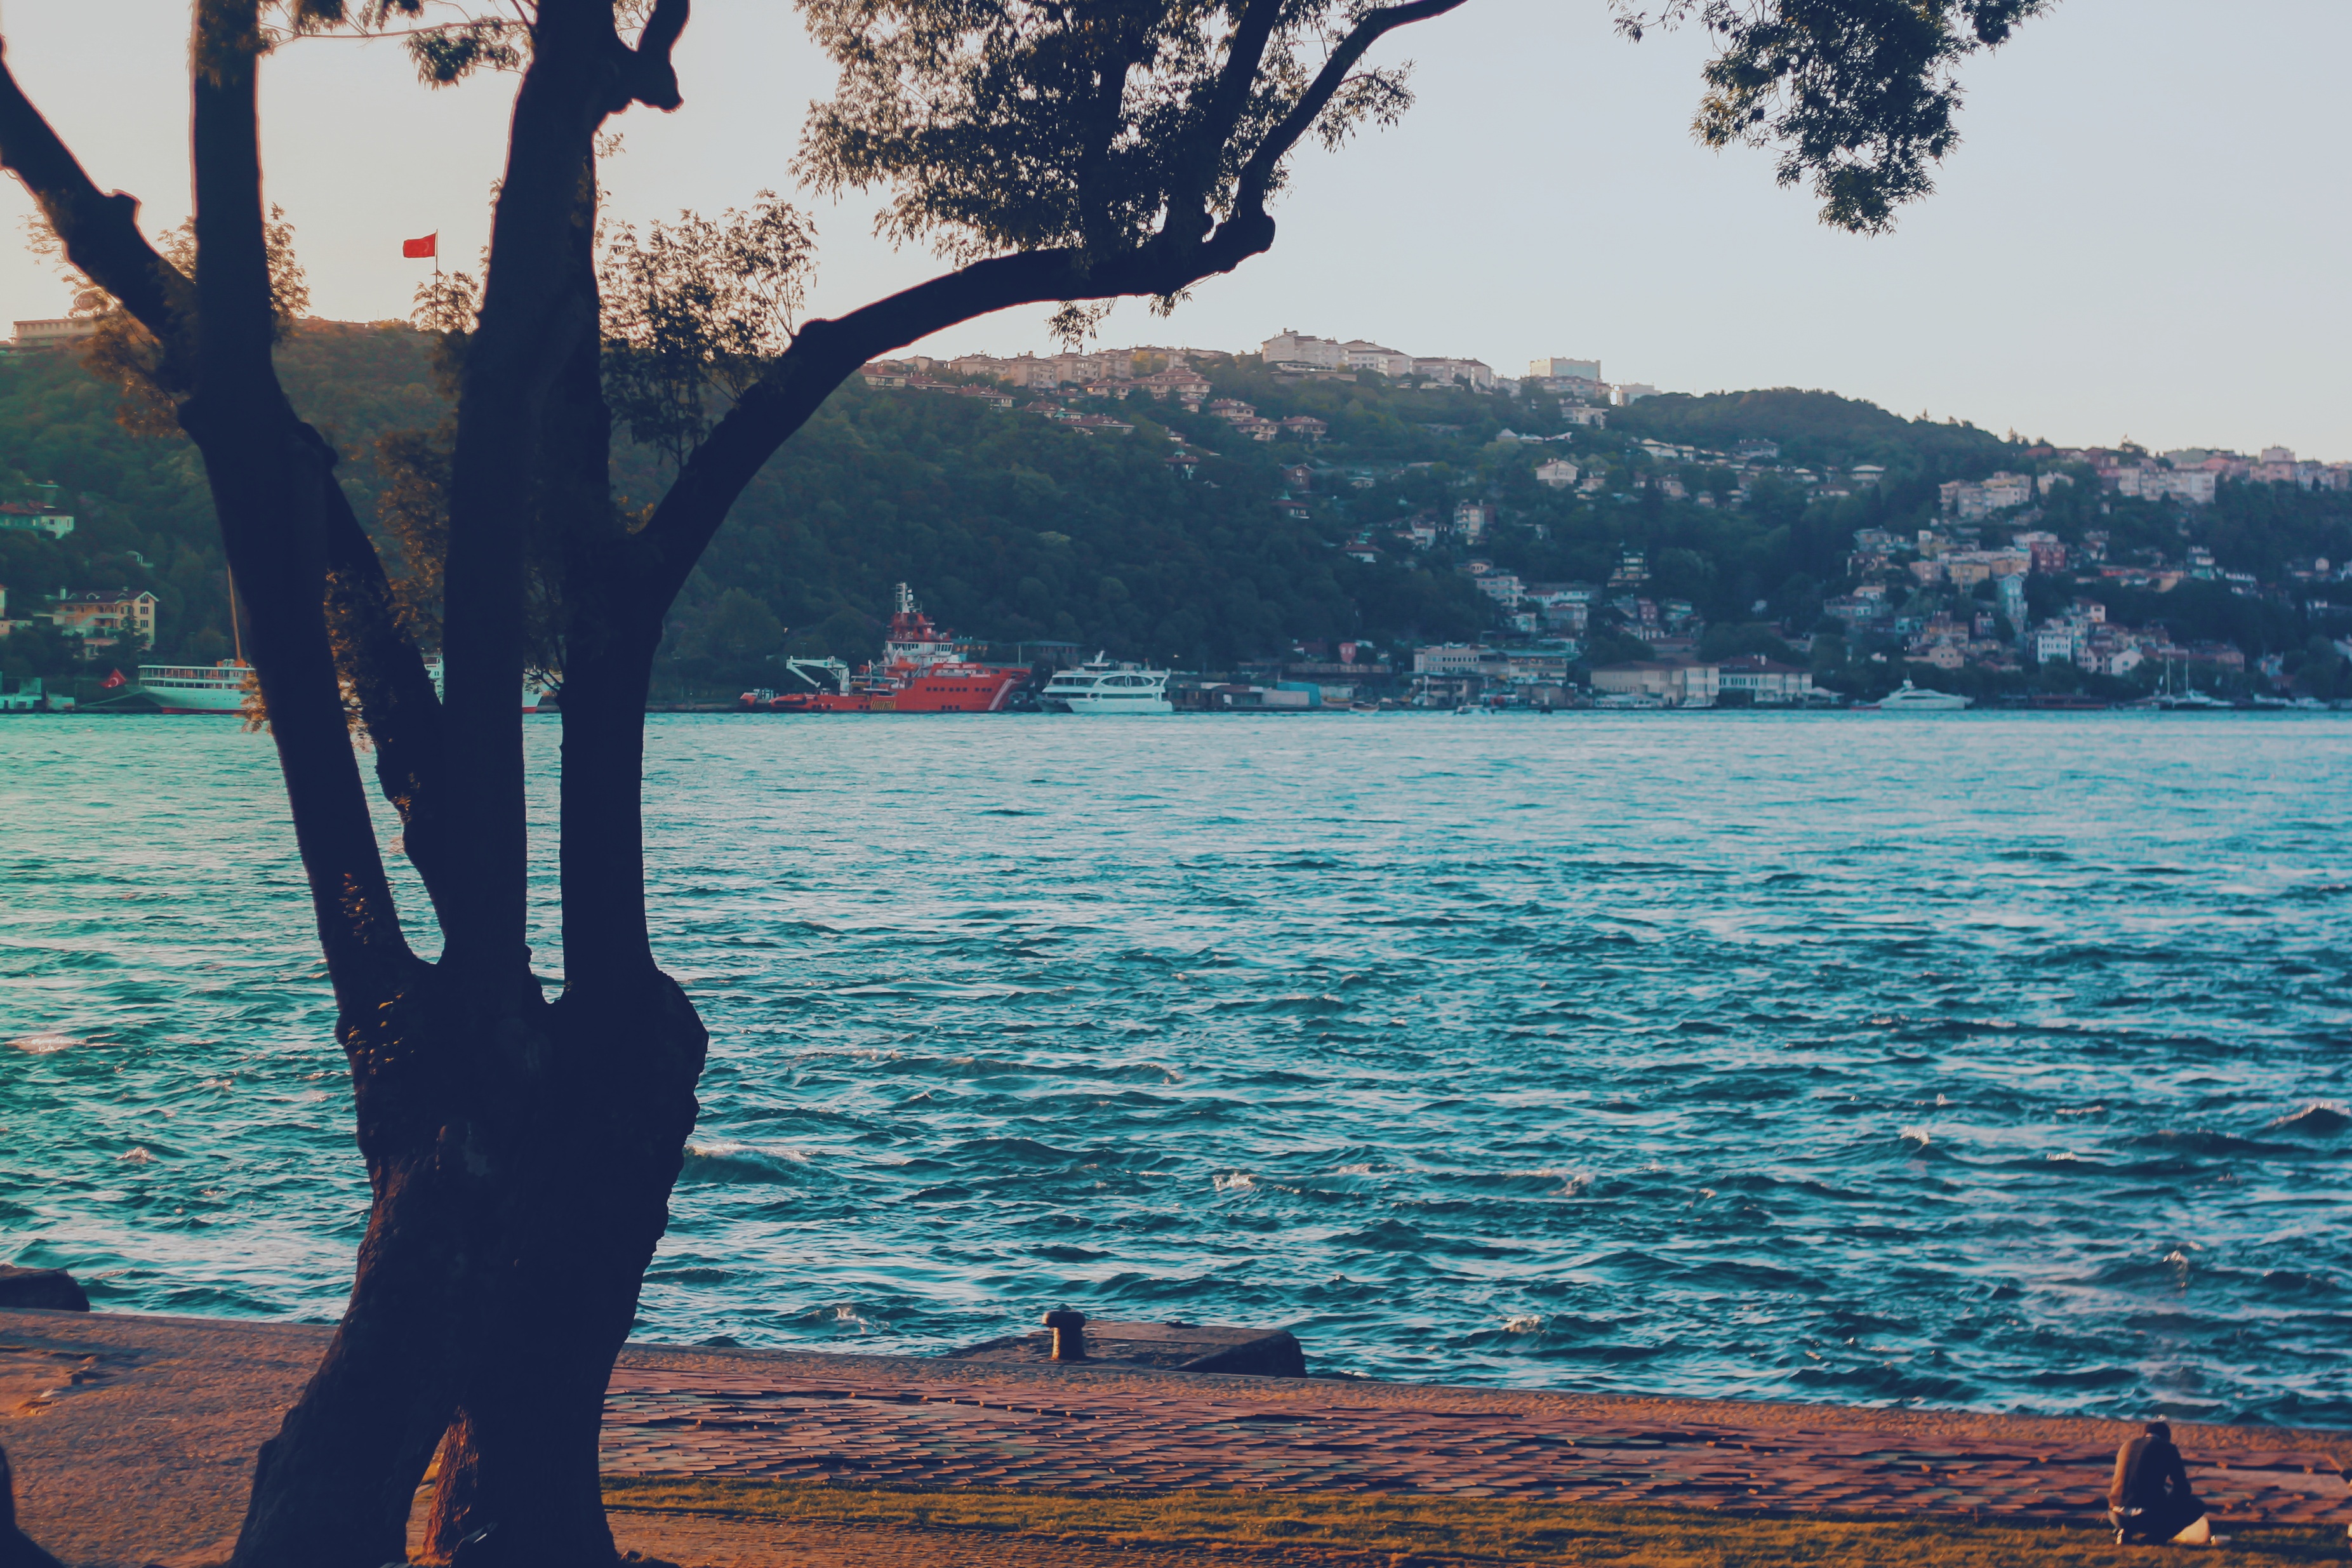
beach, sea, coast, tree, water, ocean, horizon, sunset, sunlight, morning, shore, flower, lake, vacation, dusk, evening, bay, season, body of water